List of schools of the Roman Catholic Archdiocese of Chicago

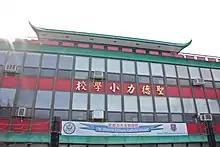
St. Therese Chinese Catholic School St. Therese Campus in Chinatown, Chicago

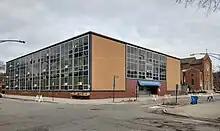
The rebuilt campus of Our Lady of the Angels School

The enrollment of Chicago Archdiocese Catholic schools was over 95,000 circa 2012. In 2020 this figure declined to circa 71,000, and that year the archdiocese closed five grade schools. The number of schools open declined to 209 in 2020.